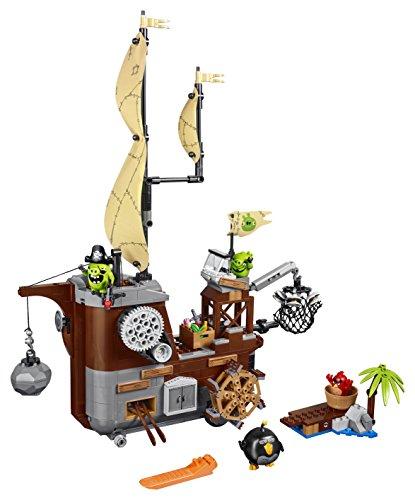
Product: LEGO Angry Birds 75825 Piggy Pirate Ship Building Kit (620 Piece)
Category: Toys & Games | Building Toys
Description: Piggy Pirate Ship features moving paddles and oars, sails, flags, winch with boulder, crane with a net, wheelhouse, and a galley with hidden compartment under the deck.
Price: $70.00
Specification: ProductDimensions:13.9x14.9x3.7inches|ItemWeight:2.38pounds|ShippingWeight:2.6pounds|DomesticShipping:ItemcanbeshippedwithinU.S.|InternationalShipping:Thisitemisnoteligibleforinternationalshipping.LearnMore|ASIN:B01BC3GL7Y|Itemmodelnumber:6137899|Manufacturerrecommendedage:7-14years